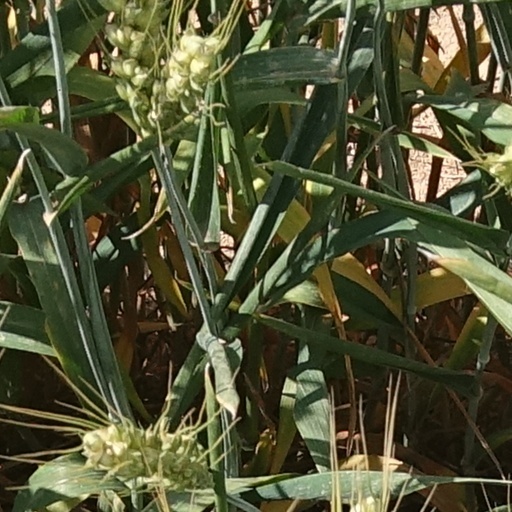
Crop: wheat